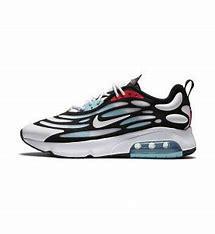
Brand: Nike
Model: Air Max Exosense